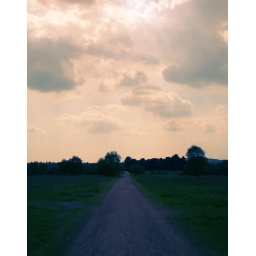
A Roman road running through Sutton Park (Birmingham, UK), the largest urban park in the world.